George Westinghouse

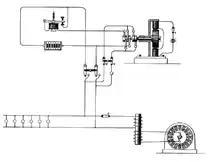
Westinghouse patent for an AC lighting system with battery backup from 1887

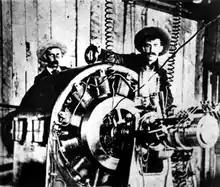
Workmen with one of the two Westinghouse alternators used in the Ames Hydroelectric AC power installation

Early in the morning of May 21, 1884, the drilling crew struck a pocket of gas at a depth of 1500 feet, and the resulting blast of dirt and water blew the top off the derrick. It took Westinghouse a week to devise a method to cap the flow of gas. He was encouraged to develop a system to deliver gas to heat and light area homes and businesses. Eventually, several natural gas derricks towered above his estate's Victorian-era gardens. In modern times there is no above-ground trace left of these derricks.